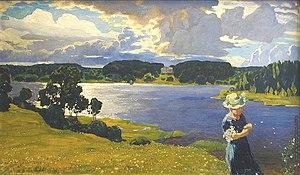
Grigori Bobrovski est un peintre et professeur russe puis soviétique, membre de l'Union des artistes de Saint-Pétersbourg.